Sale, Victoria

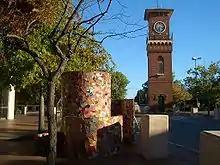
In the town centre

After oil was discovered offshore in 1965, the town experienced a boom period when it became the service and residential base of the Esso-BHP oil and gas exploration and development program. The unprocessed oil and gas are pumped through of undersea pipes to Longford, south of Sale. There the hydrocarbons are removed and used to produce LPG, commercial-grade natural gas, and stabilised oil. The gas is piped to Melbourne and the Victorian gas grid and up to New South Wales via the Eastern gas pipeline with a branch running under Bass Strait to Tasmania and the oil to Westernport Bay and thence to Geelong and Altona from where it is shipped interstate and overseas.